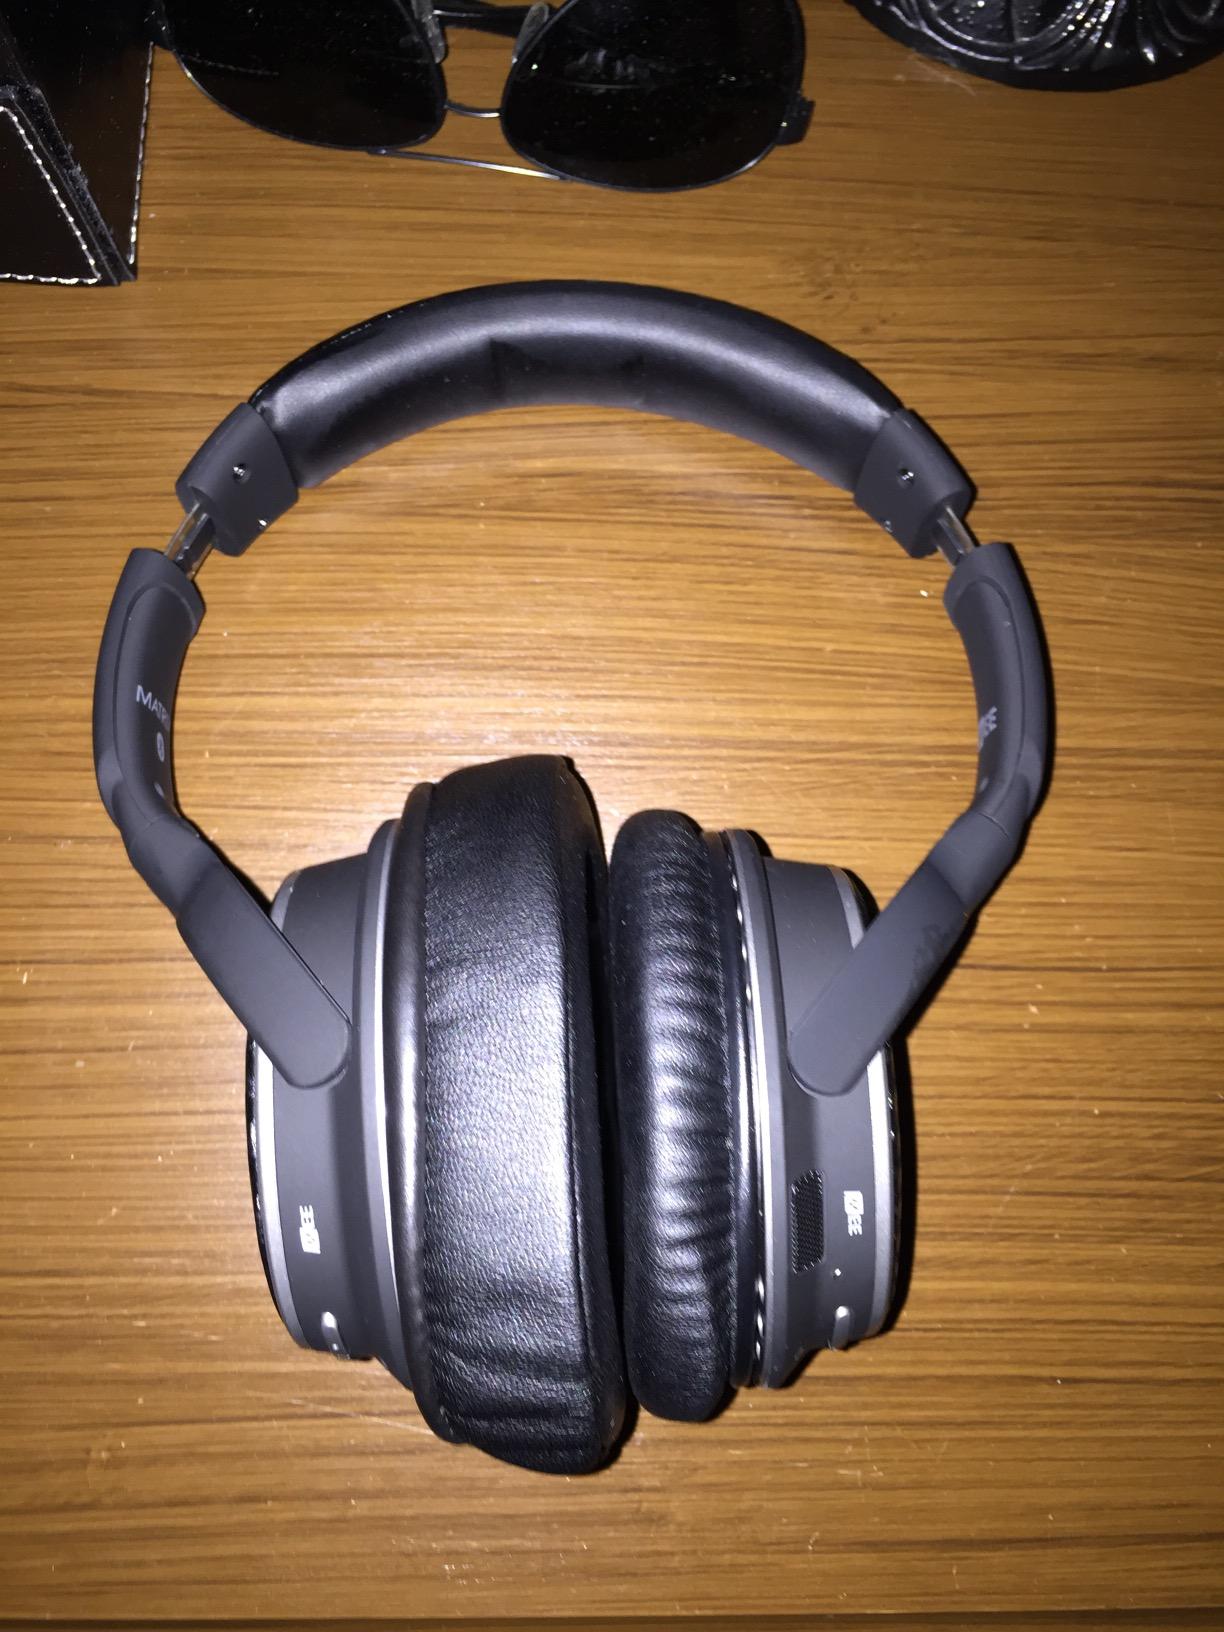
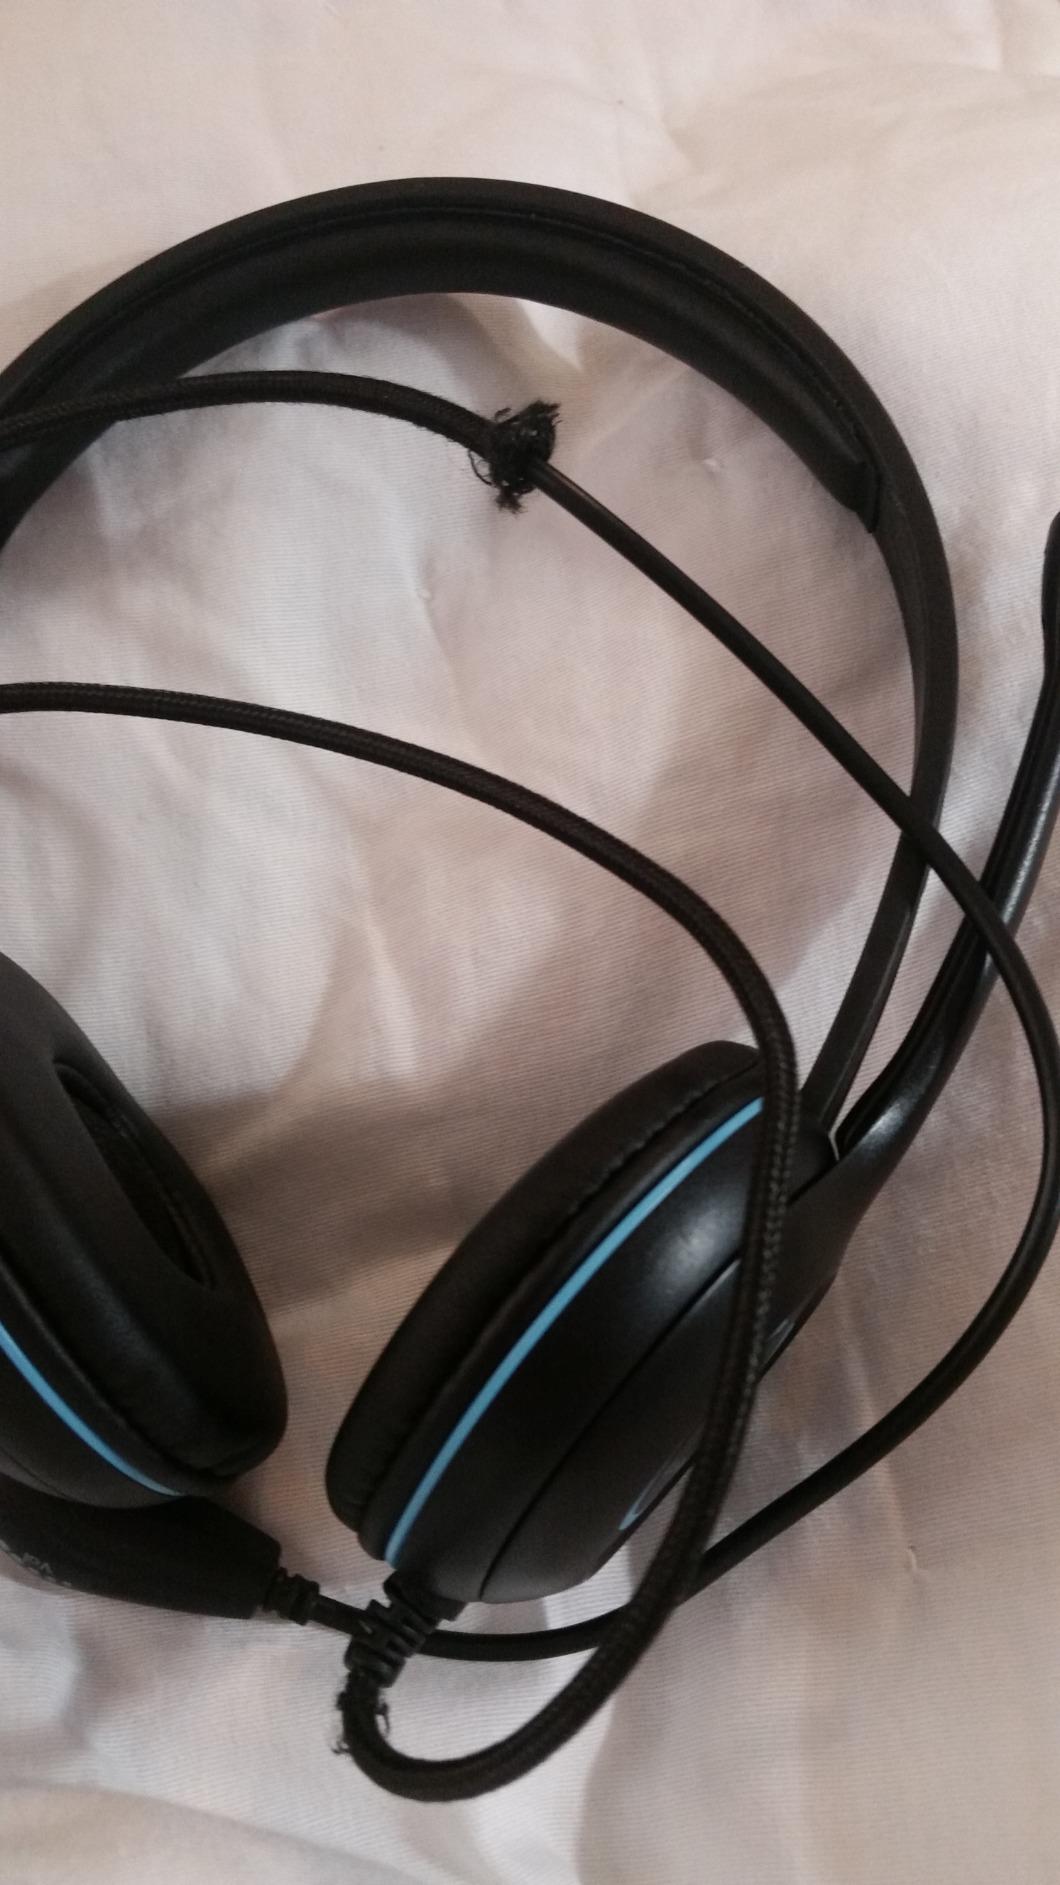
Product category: headphones
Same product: no